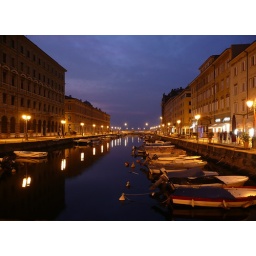
This was taken in the early evening, standing on the bridge on Via Roma, near the James Joyce statue